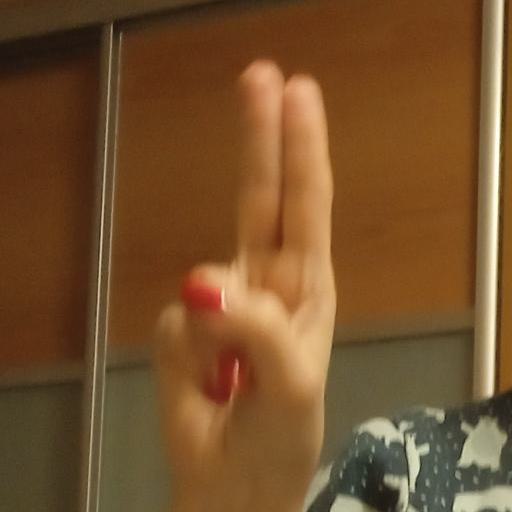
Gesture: two_up